Landtag of Mecklenburg-Vorpommern

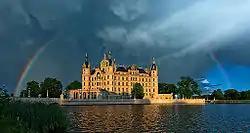
The plenary hall of the Landtag is located inside Schwerin Castle

Elections are defined as general, direct, free, equal and secret. They are conducted using a system similar to the one used every Bundestag election. There are two votes, first for a candidate in the single-member district and the second for a party. 36 seats are distributed by first past the post system in districts and remaining 35 seats are distributed using Hare-Niemeyer method based on the result of the second voting.